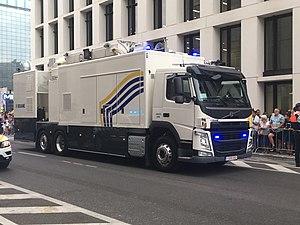
Scanner mobile à rayons X de l'Administration Générale des Douanes et Accises de la Belgique au défilé national le 21 juillet 2018
L'administration générale des douanes et accises est la dénomination officielle du services des douanes de Belgique. Elle dépend actuellement du Service public fédéral Finances. Il est actuellement question de rattacher les services actifs des Douanes à la Police fédérale. Ceci s'inscrit dans une volonté de cohérence dans l'évolution nécessaire des services de sécurité belges, notamment au vu des nouvelles menaces criminelles et terroristes.